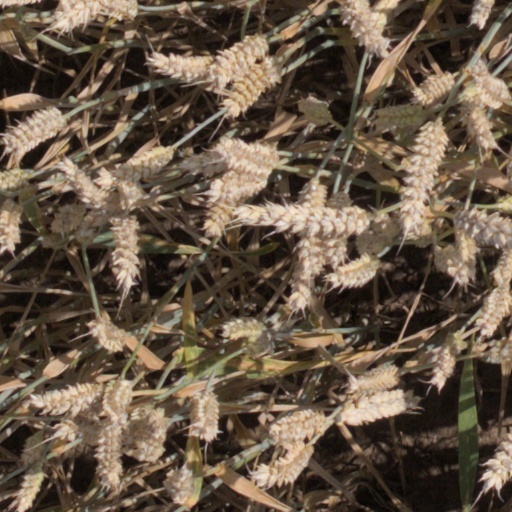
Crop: wheat